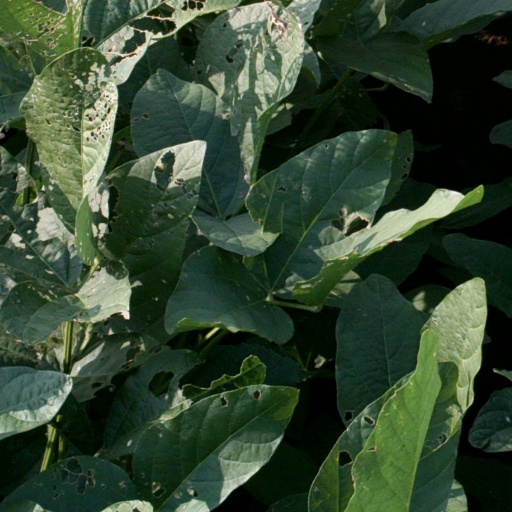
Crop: soybean